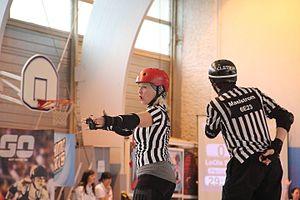
L'arbitre indique la position du pack.
Le roller derby est un sport de contact se pratiquant en patins à roulettes quads sur une piste de forme oblongue, le but du jeu étant pour l'une des joueuses ou l'un des joueurs de réussir à dépasser en un laps de temps donné les joueuses ou les joueurs adverses sans se faire projeter au sol ni sortir de la piste. L'ancêtre du roller derby était un sport professionnel aussi bien pour les hommes que pour les femmes. Le roller derby contemporain est désormais un sport international avec des ligues partout dans le monde et à prédominance féminine. En 2013, il y a plus de 1 250 ligues autour du monde, principalement dans les pays anglophones.